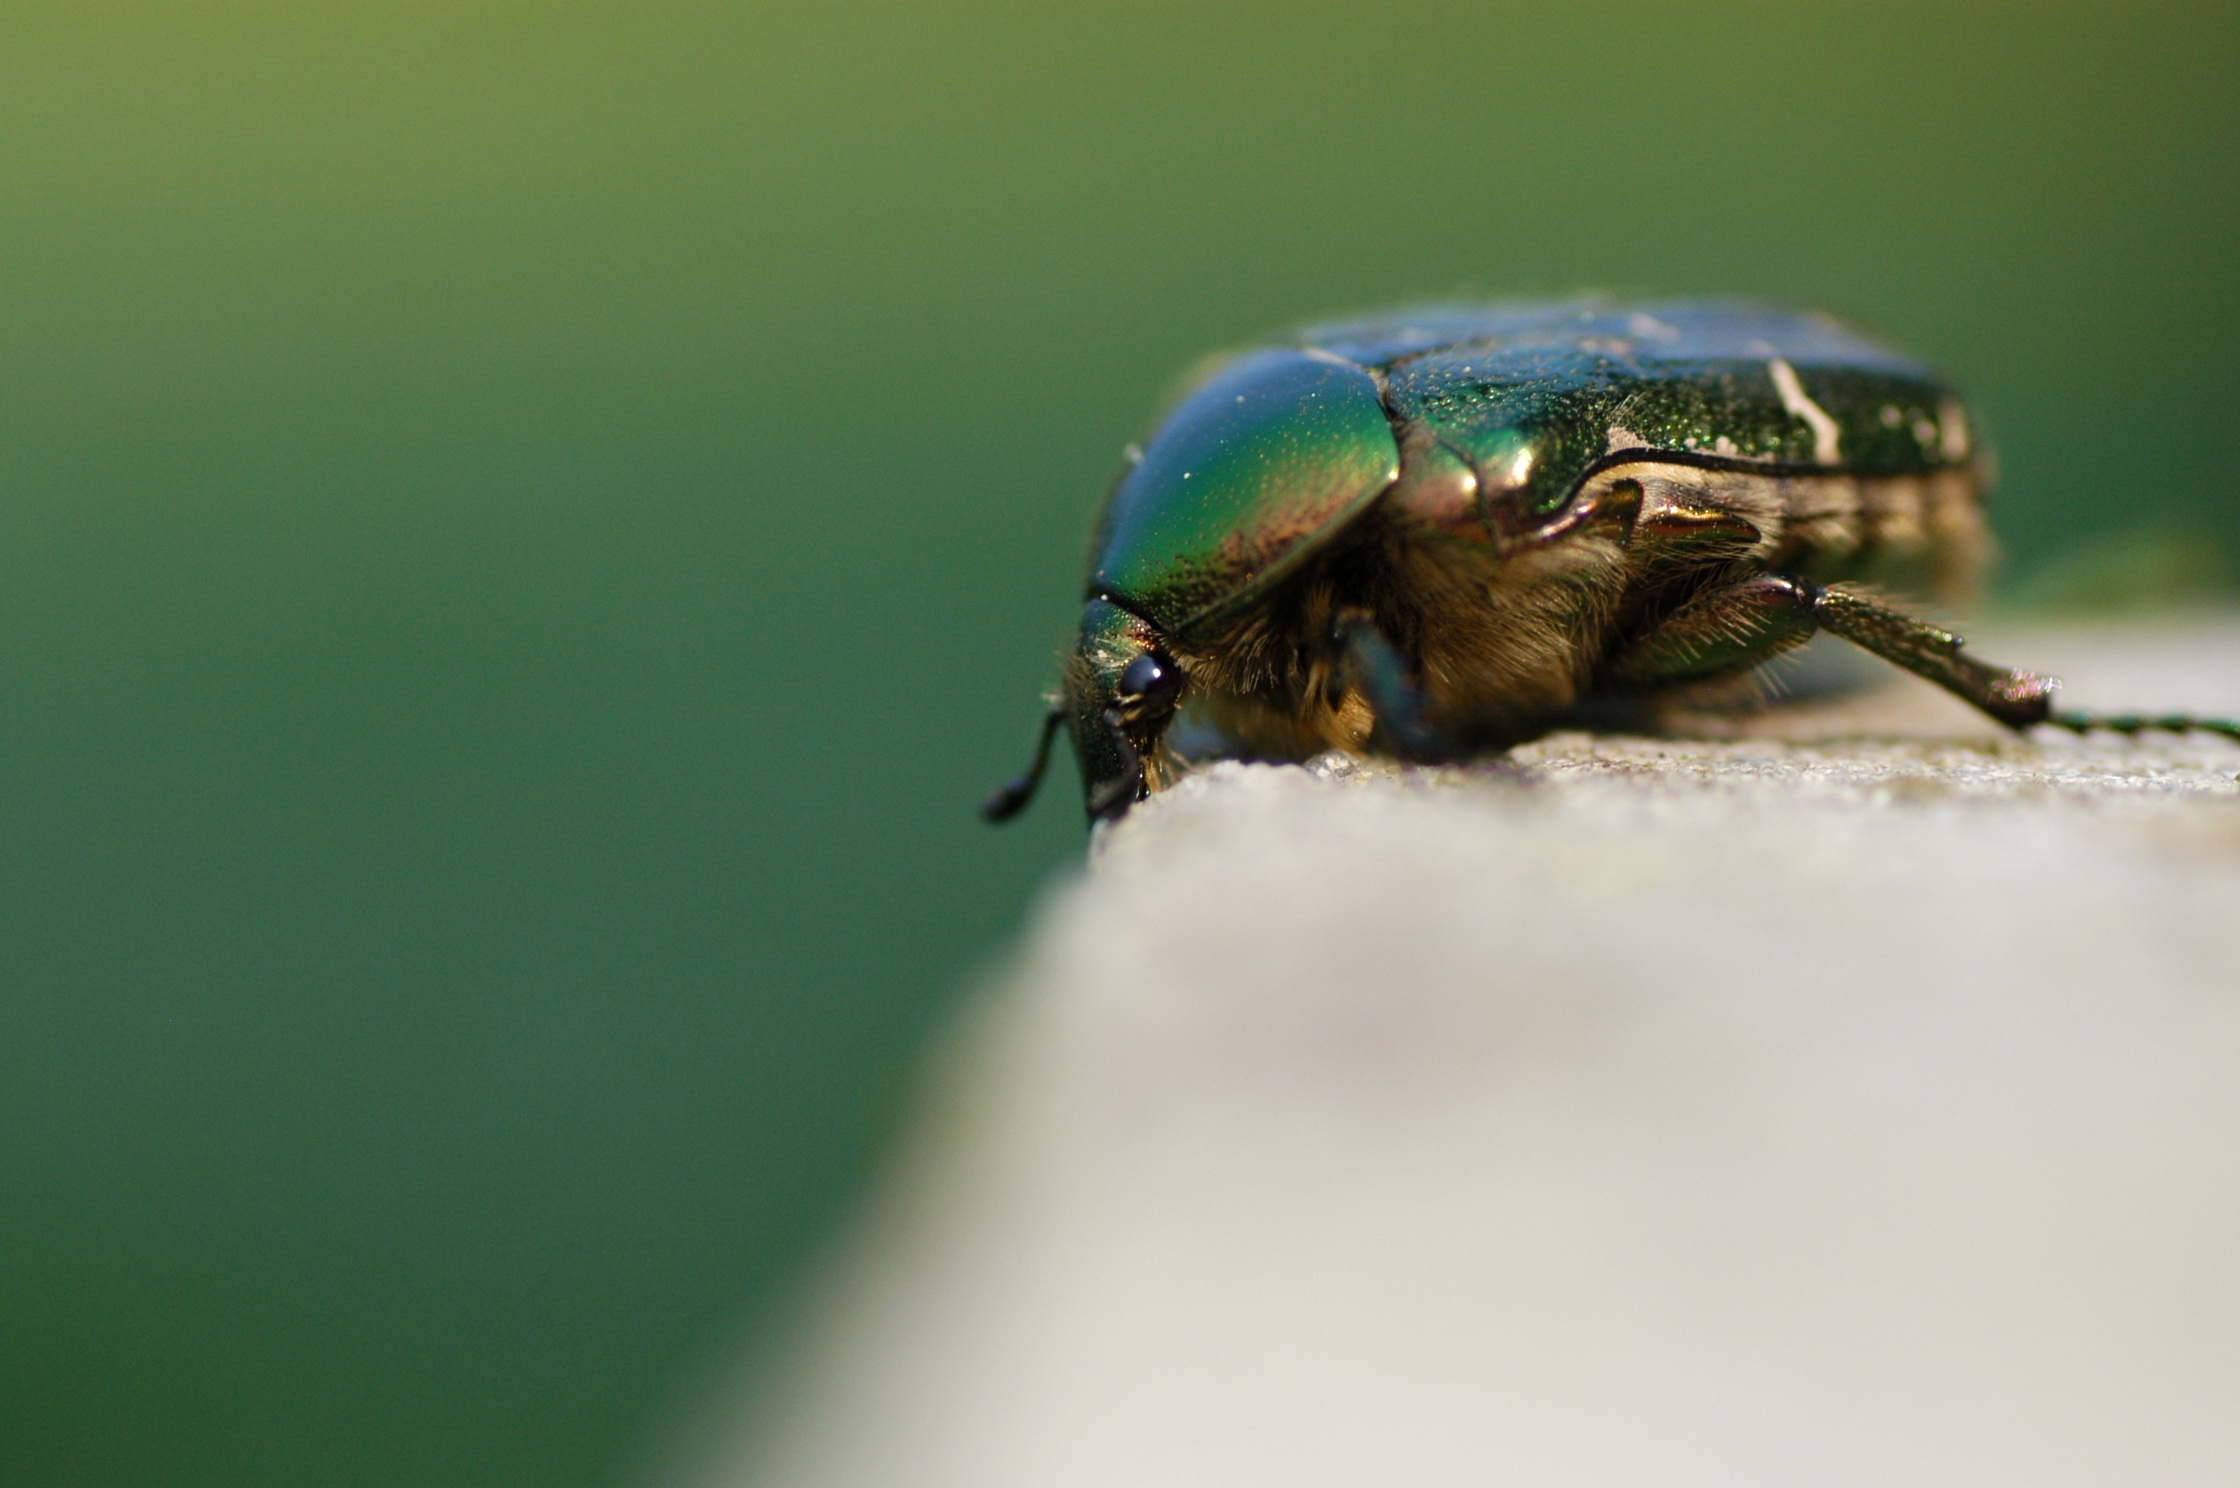
nature, photography, fly, green, insect, garden, close, fauna, invertebrate, close up, shiny, beetle, flight insect, macro photography, arthropod, leaf beetle, rose beetle, common rose beetle, shiny rose gold beetle